2015–16 Colchester United F.C. season

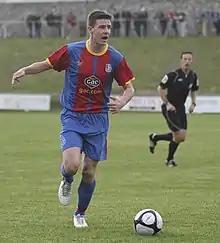
Owen Garvan scored his first goal for Colchester during their 4–4 draw with Walsall on 24 October.

Another penalty save from Jamie Jones gifted the U's their first home victory of the campaign on 19 September in their 2–1 win over table-topping Gillingham. Gavin Massey scored his second league goal of the campaign after just four minutes of play, with Callum Harriott providing the assist. Colchester were pegged back only three minutes later when Luke Norris scored. Callum Harriott restored his side's lead on 29 minutes with his first goal for the club. Frankie Kent, making his first league start of the season, conceded a penalty in the 33rd minute of play, but Jones, confident from his match-winning penalty save in the last league game, saved Cody McDonald's effort in the centre of the goal. The scores remained the same through the second-half, with Colchester moving up to 12th in the League One standings and inflicting a first league defeat of the season on Gillingham. Just one month after signing a five-month deal with the club, on 25 September, Owen Garvan signed a contract extension until the summer of 2017.